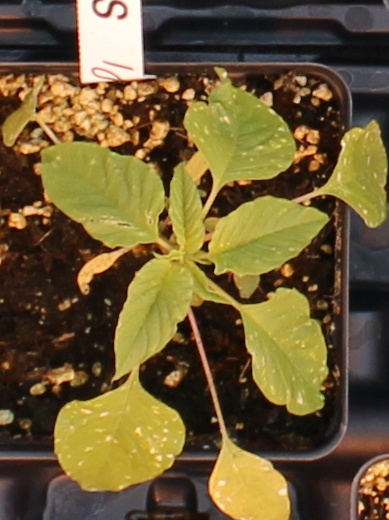
Label: Palmer Amaranth